Saturday's Hunter

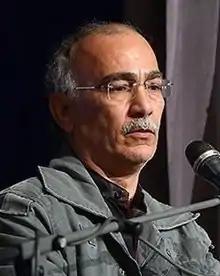
Director Sheikh Tadi speaking at a congress in February 2015.

In an interview with the Art News Agency, director Parviz Sheikh Tadi stated that the film was based on years of research in order to accurately depict "how children grow in Israel with training of Zionism." He also explained that: